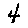
Label: 4